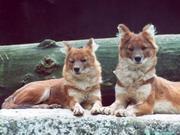
dhole